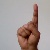
The image shows a hand gesture representing the letter 'D' in Indian Sign Language.